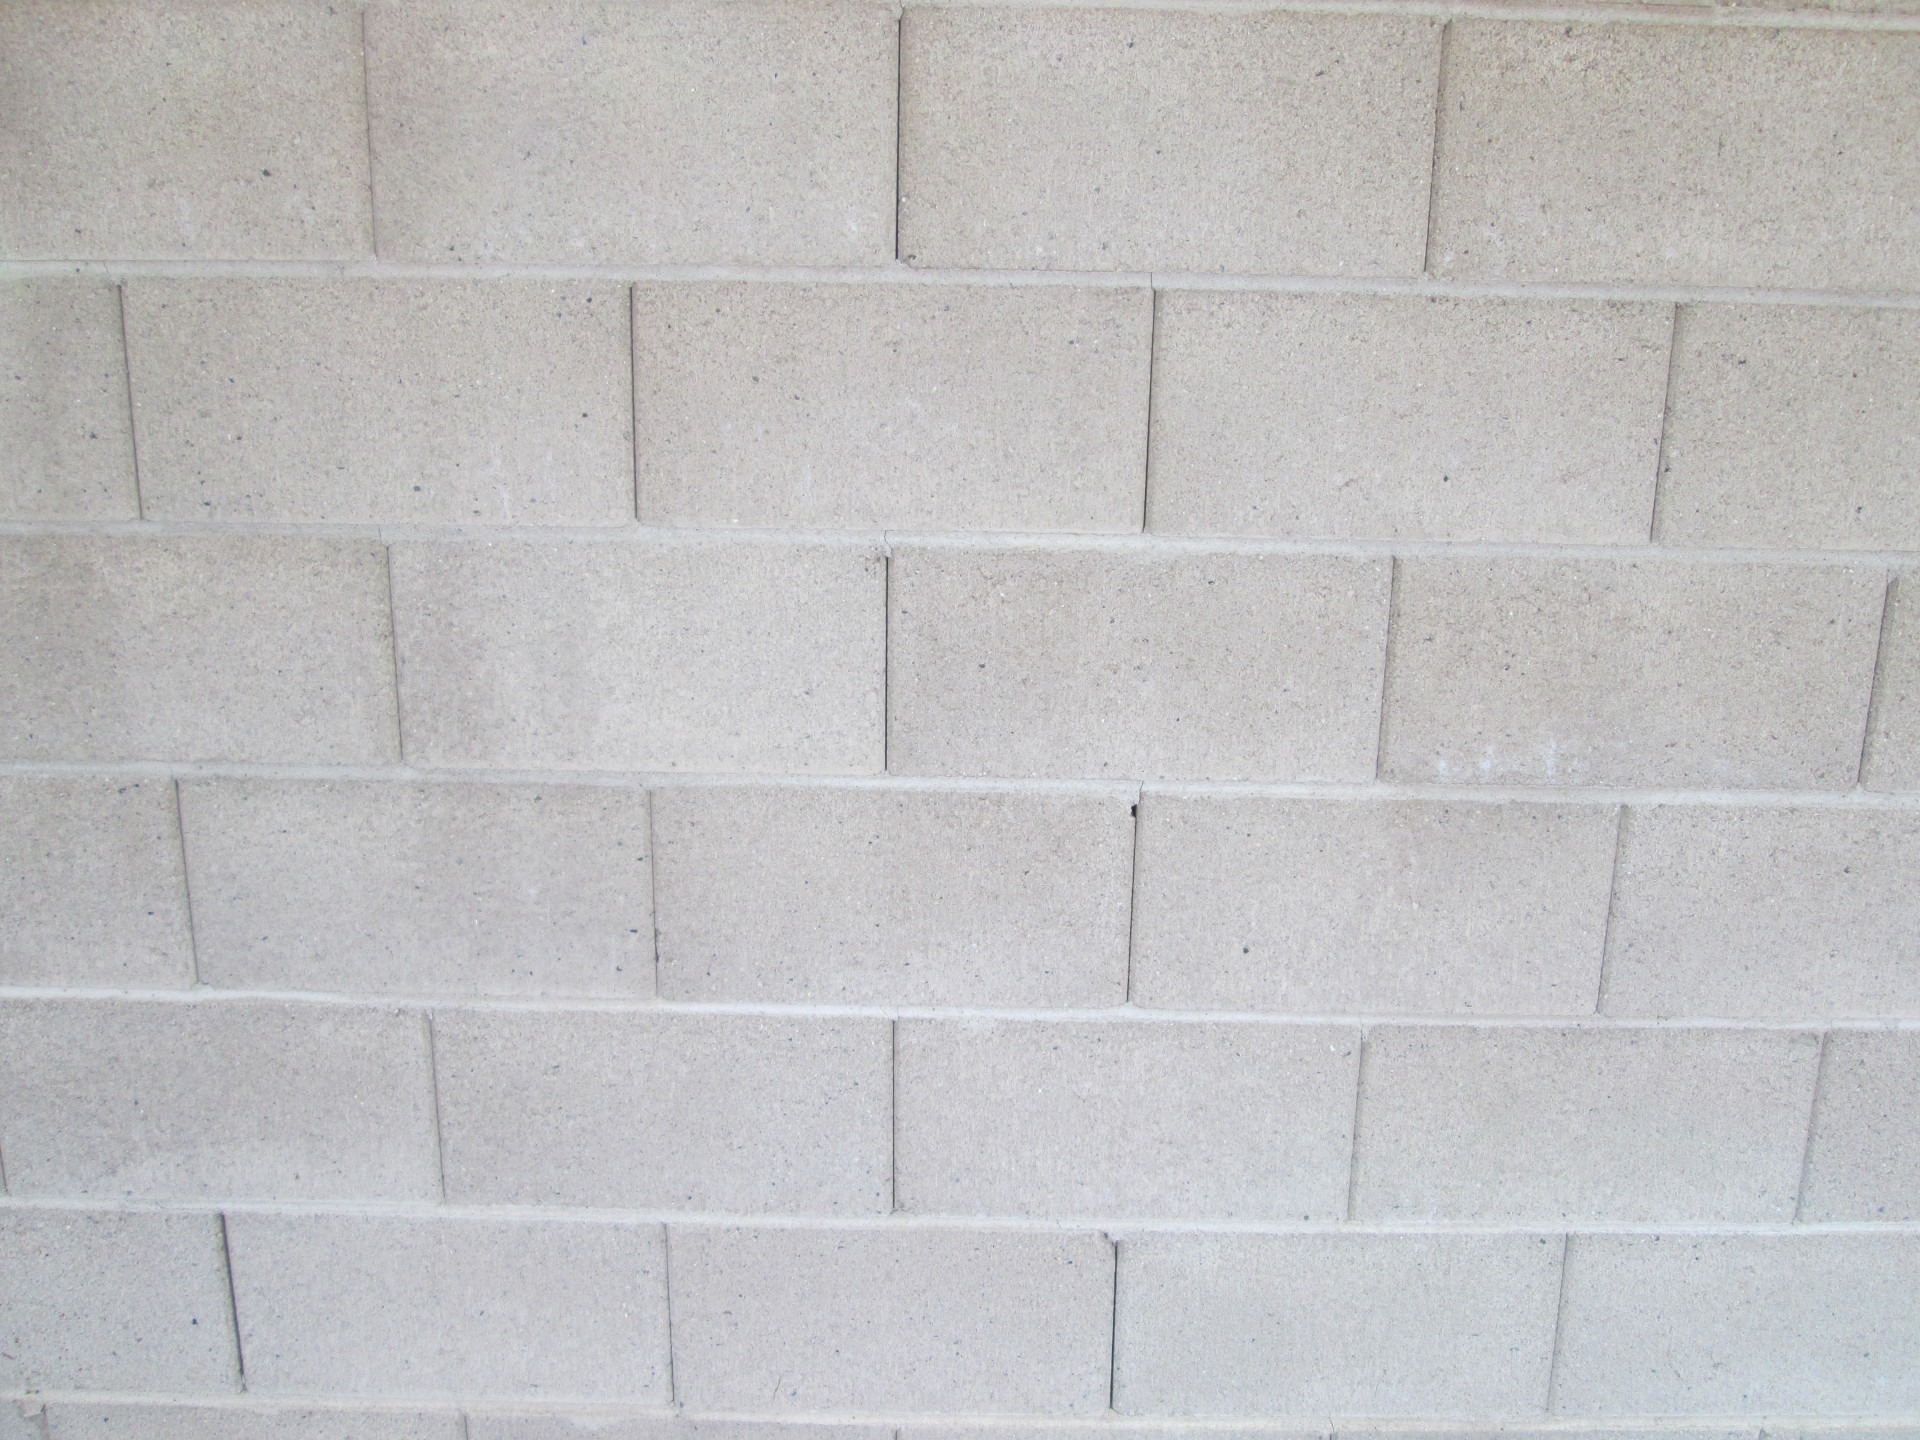
architecture, floor, wall, construction, smooth, tile, exterior, stone wall, brick, material, concrete, art, buildings, rectangles, walls, bricks, tiles, flat, blocks, patterns, textures, brickwork, shapes, backgrounds, rectangular, flooring, road surface, surfaces